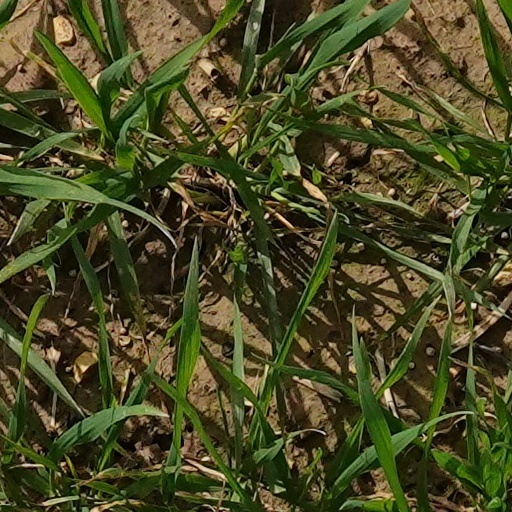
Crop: wheat